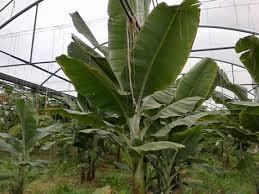
Hili linaonyesha shamba la migomba ya ndizi lilipo ndani ya [cs]greenhouse[cs]. Migomba hiyo inaonekana kuwa na afya njema yenye majani makubwa ya kijani kibichi. [cs]Greenhouse[cs] hiyo imetengenezwa kwa vifaa vya chuma na plastiki maalum juu, ambayo hulinda mimea dhidi ya hali mbaya na hewa na wadudu. Hii ni njia ya kisasa ya kulinda mimea.